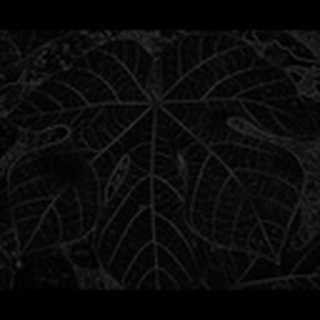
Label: healthy_cotton